Swamp Works

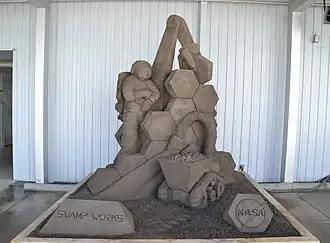
At the Swamp Works, a sculpture made of lunar soil simulant representing construction on the Moon by robots working together with humans.

The Swamp Works is a lean-development, rapid innovation environment at NASA's Kennedy Space Center. It was founded in 2012, when four laboratories in the Surface Systems Office were merged into an enlarged facility with a modified philosophy for rapid technology development. Those laboratories are the Granular Mechanics and Regolith Operations Lab, the Electrostatics and Surface Physics Lab, the Applied Chemistry Lab, and the Life Support and Habitation Systems (LSHS) team. The first two of these are located inside the main Swamp Works building, while the other two use the facility although their primary work is located elsewhere. The team developed the Swamp Works operating philosophy from Kelly Johnson's Skunk Works, including the "14 Rules of Management", from the NASA development shops of Wernher von Braun, and from the innovation culture of Silicon Valley. The team prototypes space technologies rapidly to learn early in the process how to write better requirements, enabling them to build better products, rapidly, and at reduced cost. It was named the Swamp Works for similarity with the Skunk Works and the Phantom Works, but branded by the widespread marshes (swamps) on the Cape Canaveral and Merritt Island property of the Kennedy Space Center. The Swamp Works was co-founded by NASA engineers and scientists Jack Fox, Rob Mueller, and Philip Metzger. The logo, a robotic alligator, was designed by Rosie Mueller, a professional designer and the spouse of Rob Mueller.